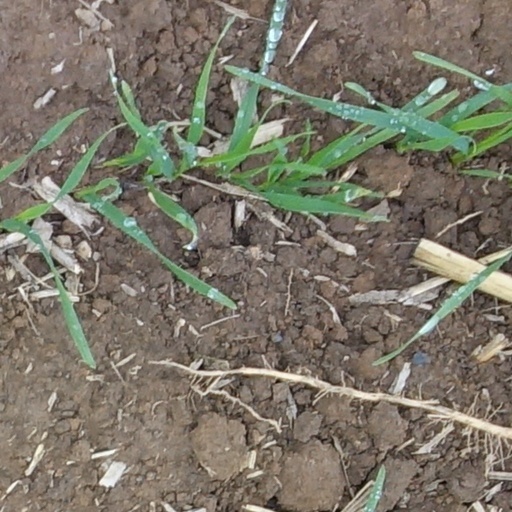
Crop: wheat